Gerlando Alberti

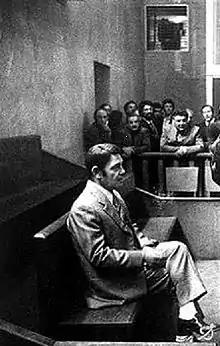
Gerlando Alberti at a Mafia trial in the 1970s.

Gerlando Alberti (18 September 1927 – 1 February 2012), nicknamed ("the imperturbable one"), was a member of the Sicilian Mafia. He belonged to the Porta Nuova family in Palermo headed by Giuseppe Calò.